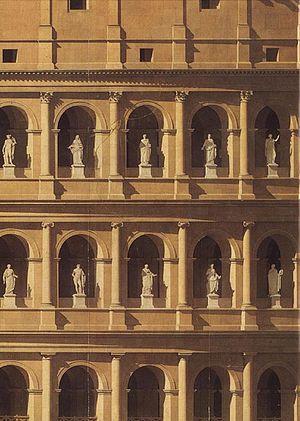
Détail de «